Hangzhou Bay Sunac Tourism City

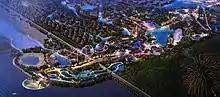
Concept artwork for the Six Flags Zhejiang park in 2015

Six Flags first announced their intention on June 23, 2014 to develop new Chinese theme park projects in a partnership with real estate developer Riverside Investment Group. Their first location was confirmed as Six Flags Zhejiang in September 2015 to open in Haiyan County, Zhejiang, and the development held its official groundbreaking ceremony on January 4, 2016. The park would be divided into several zones, many themed after various existing Six Flags parks; Thrillseeker Plaza, Magic Mountain, Great Adventure, Fiesta Texas, Waterfront Square, and the later-announced Garfield Beach. At the time, the project's total budget was pegged at an estimate of $4.6 billion USD, with anticipations to open the main Six Flags Zhejiang theme park by 2019.